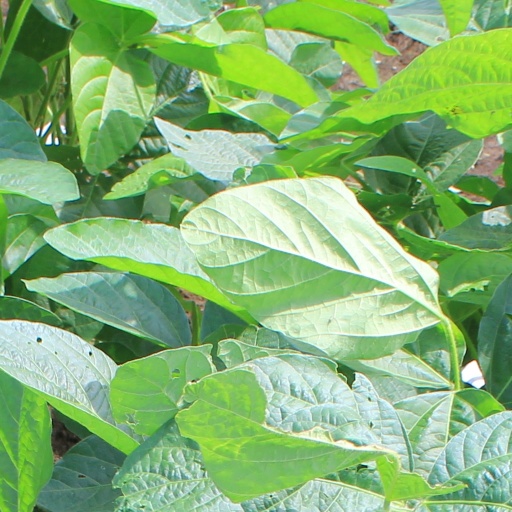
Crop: soybean